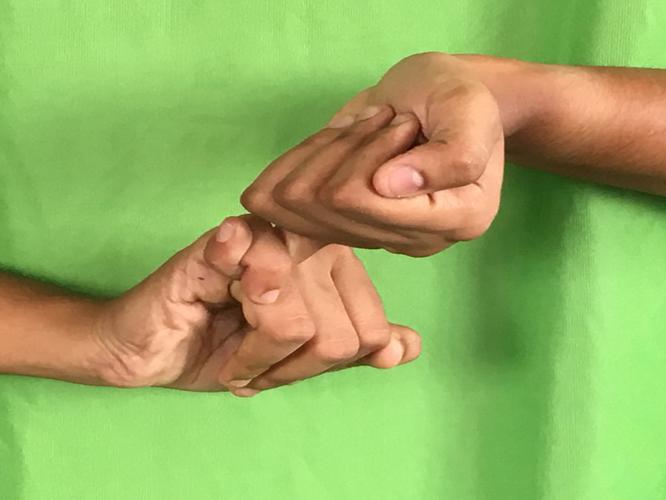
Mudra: Kilaka
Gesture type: double_hand